Agen Cathedral

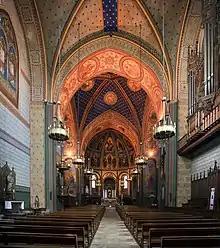
Interior of nave and chancel

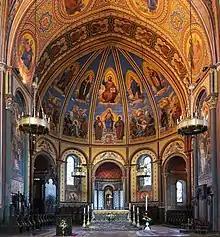
The Choir

Agen Cathedral's visible structure dates to the 12th century, when it was built as a collegiate church of canons dedicated to Saint Caprasius of Agen, on the foundations of a basilica sacked by the Normans in 853 but thereafter restored. It was sacked again in December 1561 during the Wars of Religion.